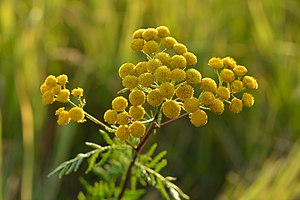
Rejnfan / Beskrivelse
Rejnfan eller guldknap er en 50-100 cm høj urt, der vokser langs veje og på skrænter og strandvolde. Alle overjordiske dele af planten lugter stærkt krydret.